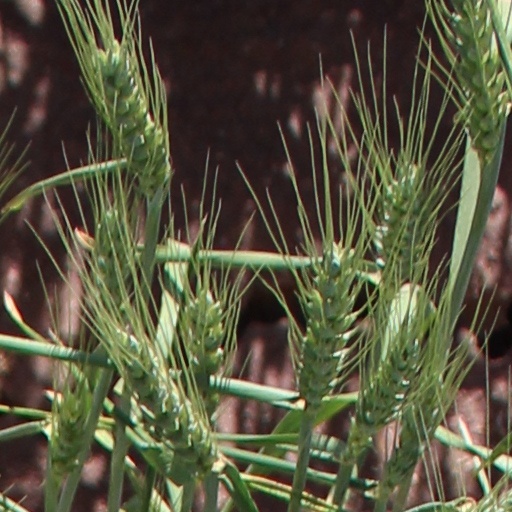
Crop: wheat